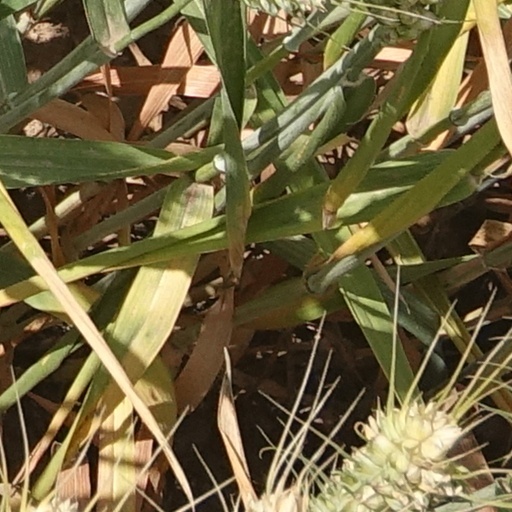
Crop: wheat